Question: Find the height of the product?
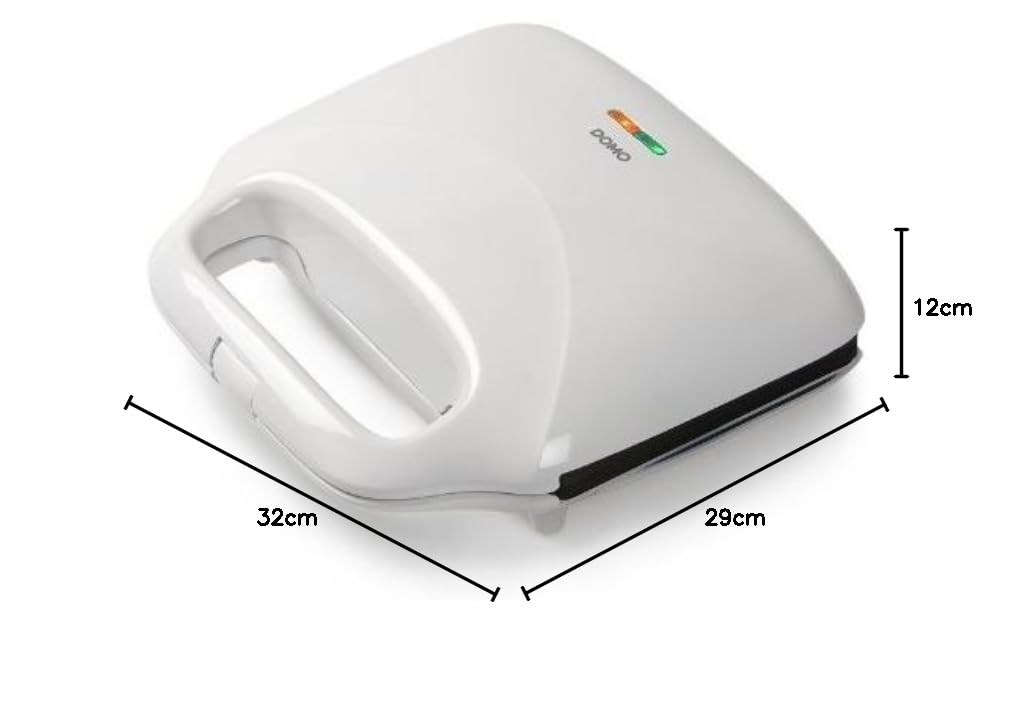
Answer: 12.0 centimetre